Proma Hypermarket

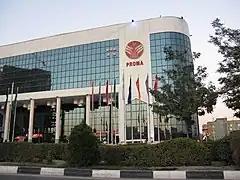
Proma from outside

Proma Hypermarket as an Iranian supermarket chain is launched in three cities of Iran including Mashhad, Tehran, and Qazvin.